Lawrence Vest Stephens

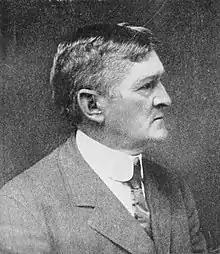
Lawrence Stephens

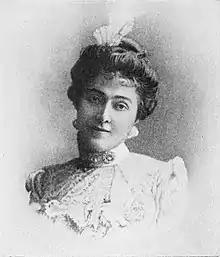
Margaret Nelson Stephens

In 1896, Stephens was nominated as the Democratic candidate for Governor of Missouri by acclamation, the first time that Missouri Democrats had done so. He used his knowledge of newspapers to advance his campaign, and that of William Jennings Bryan who running for president at the same time. In the 1896 general election, Stephens won by a sizeable majority.